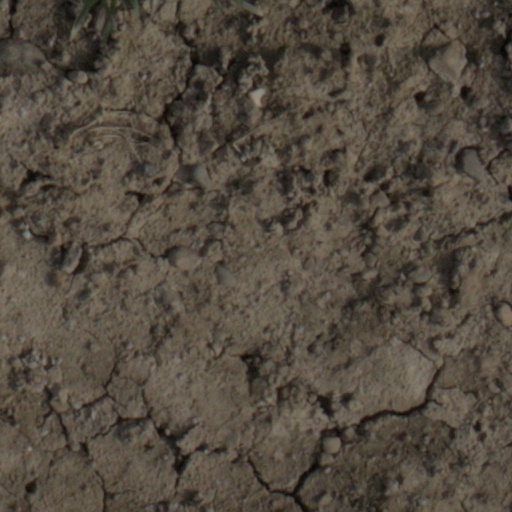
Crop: wheat